Emschergenossenschaft

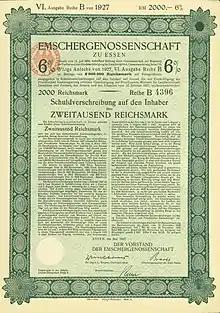
Bond of the Emschergenossenschaft, issued May 1927

Until the start of industrialization in the Ruhr region from the middle of the 19th century, the Emscher was a meandering lowland river around 109 km long, which was also dammed by many weirs on its tributaries and in the partly branched main stream. These generated the necessary water pressure for the operation of the mills and were used for fish farming. As a result, the land along the Emscher was fertile, but settlements directly next to the river were not possible or were in constant danger of being flooded. The entire Emscher zone was also a little-noticed "outlying district" for the state administrations, as the administrative district borders were located here (corresponding to the historical borders between the Rhineland and Westphalia) due to the establishment in 1815/1816